Ivan Smiljanić (basketball)

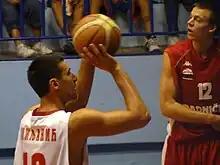

Ivan Smiljanić (born 4 April 1989) is a Serbian professional basketball player who currently plays for Tamiš of the Basketball League of Serbia.